Basketry of Mexico

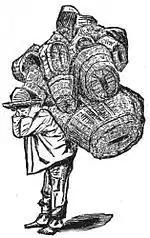
Drawing of a man carrying baskets, dated 1888

Basketry was one of Mesoamerica’s oldest crafts, important since the early hunting-gathering period and predates both the manipulation of fire and the creation of pottery. The craft was originally developed from simple containers for gathering foodstuffs in nature and storage, to other items such as mats, boxes, chairs, cradles, sandals and some clothing items. Basketry in Mexico has two lineages, one indigenous and one Spanish, distinguished mostly by the products made. Many products that date back from the pre Hispanic period still survive such as mats called petates, carrying braces and baskets for the transport of wares to market. The last two were particularly important in the period because there were no beasts of burden, and merchandise was carried by men over land. Some pre Hispanic pieces were very finely woven with intricate designs, comparable to European tapestries.